Krasny Oktyabr (confectionery brand)

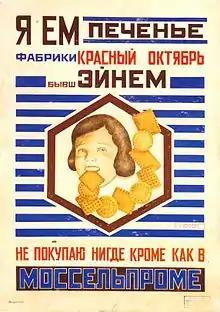
"I eat cookies from the Red October factory, the former Einem". Advertisement from the early Soviet era.

The company was founded by the German Theodor Ferdinand von Einem. Von Einem sold his stake in the enterprise to German Julius Heuss, who became its director in 1878, retaining the position until his death in 1907. In 1896, the Einem factory won a gold medal at the All-Russian Industrial and Artistic Exhibition, and it was allowed to supply confectionery to the court of the tsar.